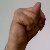
The image shows a hand gesture representing the letter 'N' in Indian Sign Language.